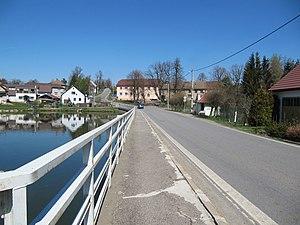
Písečné est une commune du district de Žďár nad Sázavou, dans la région de Vysočina, en République tchèque. Sa population s'élevait à 185 habitants en 2019.